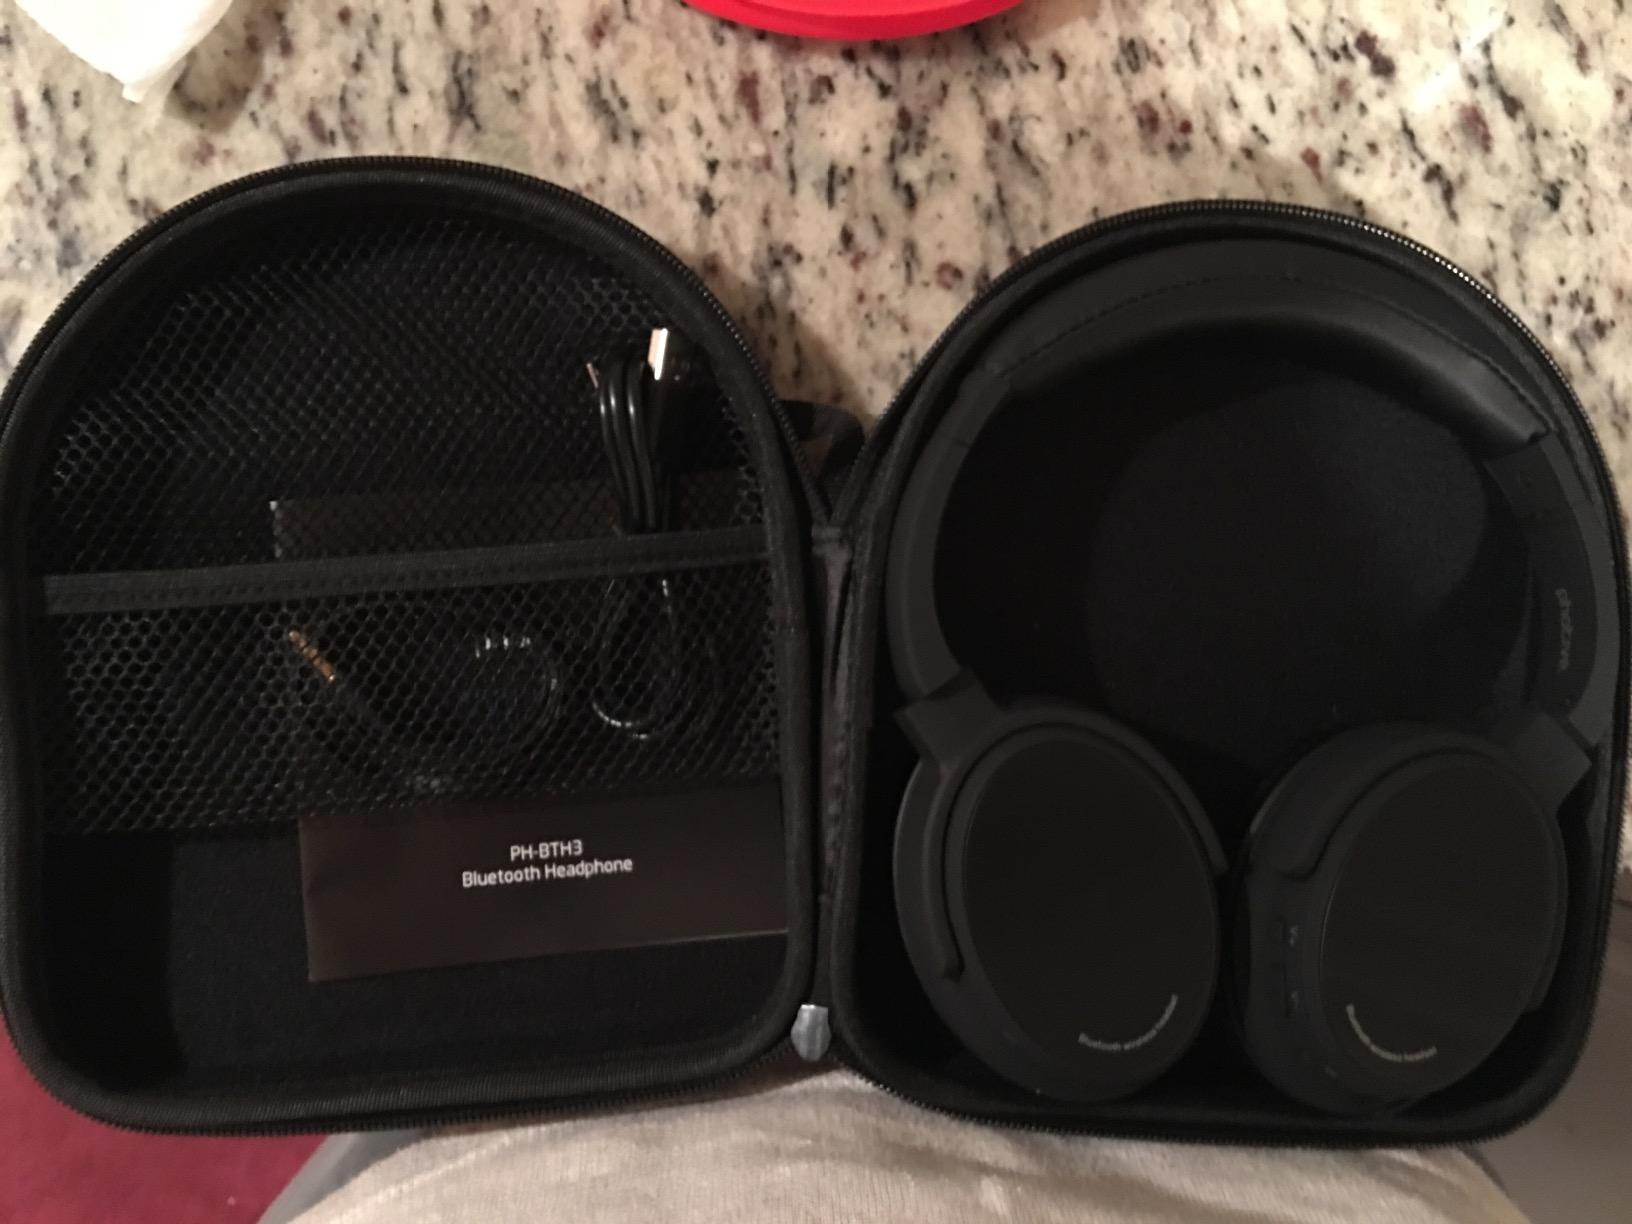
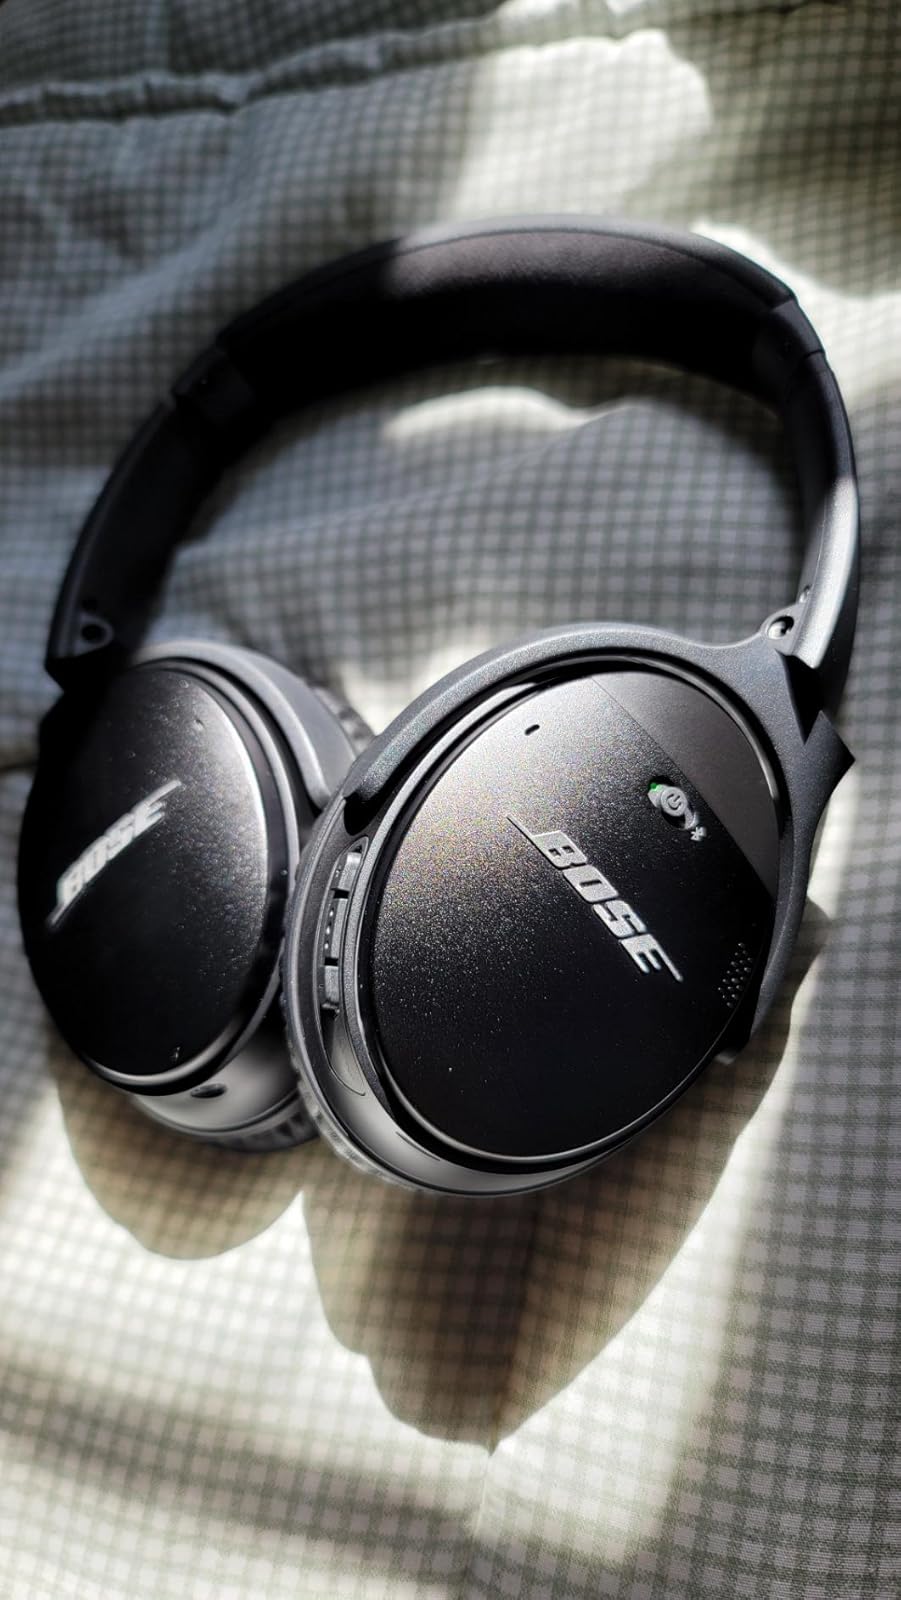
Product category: headphones
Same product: no